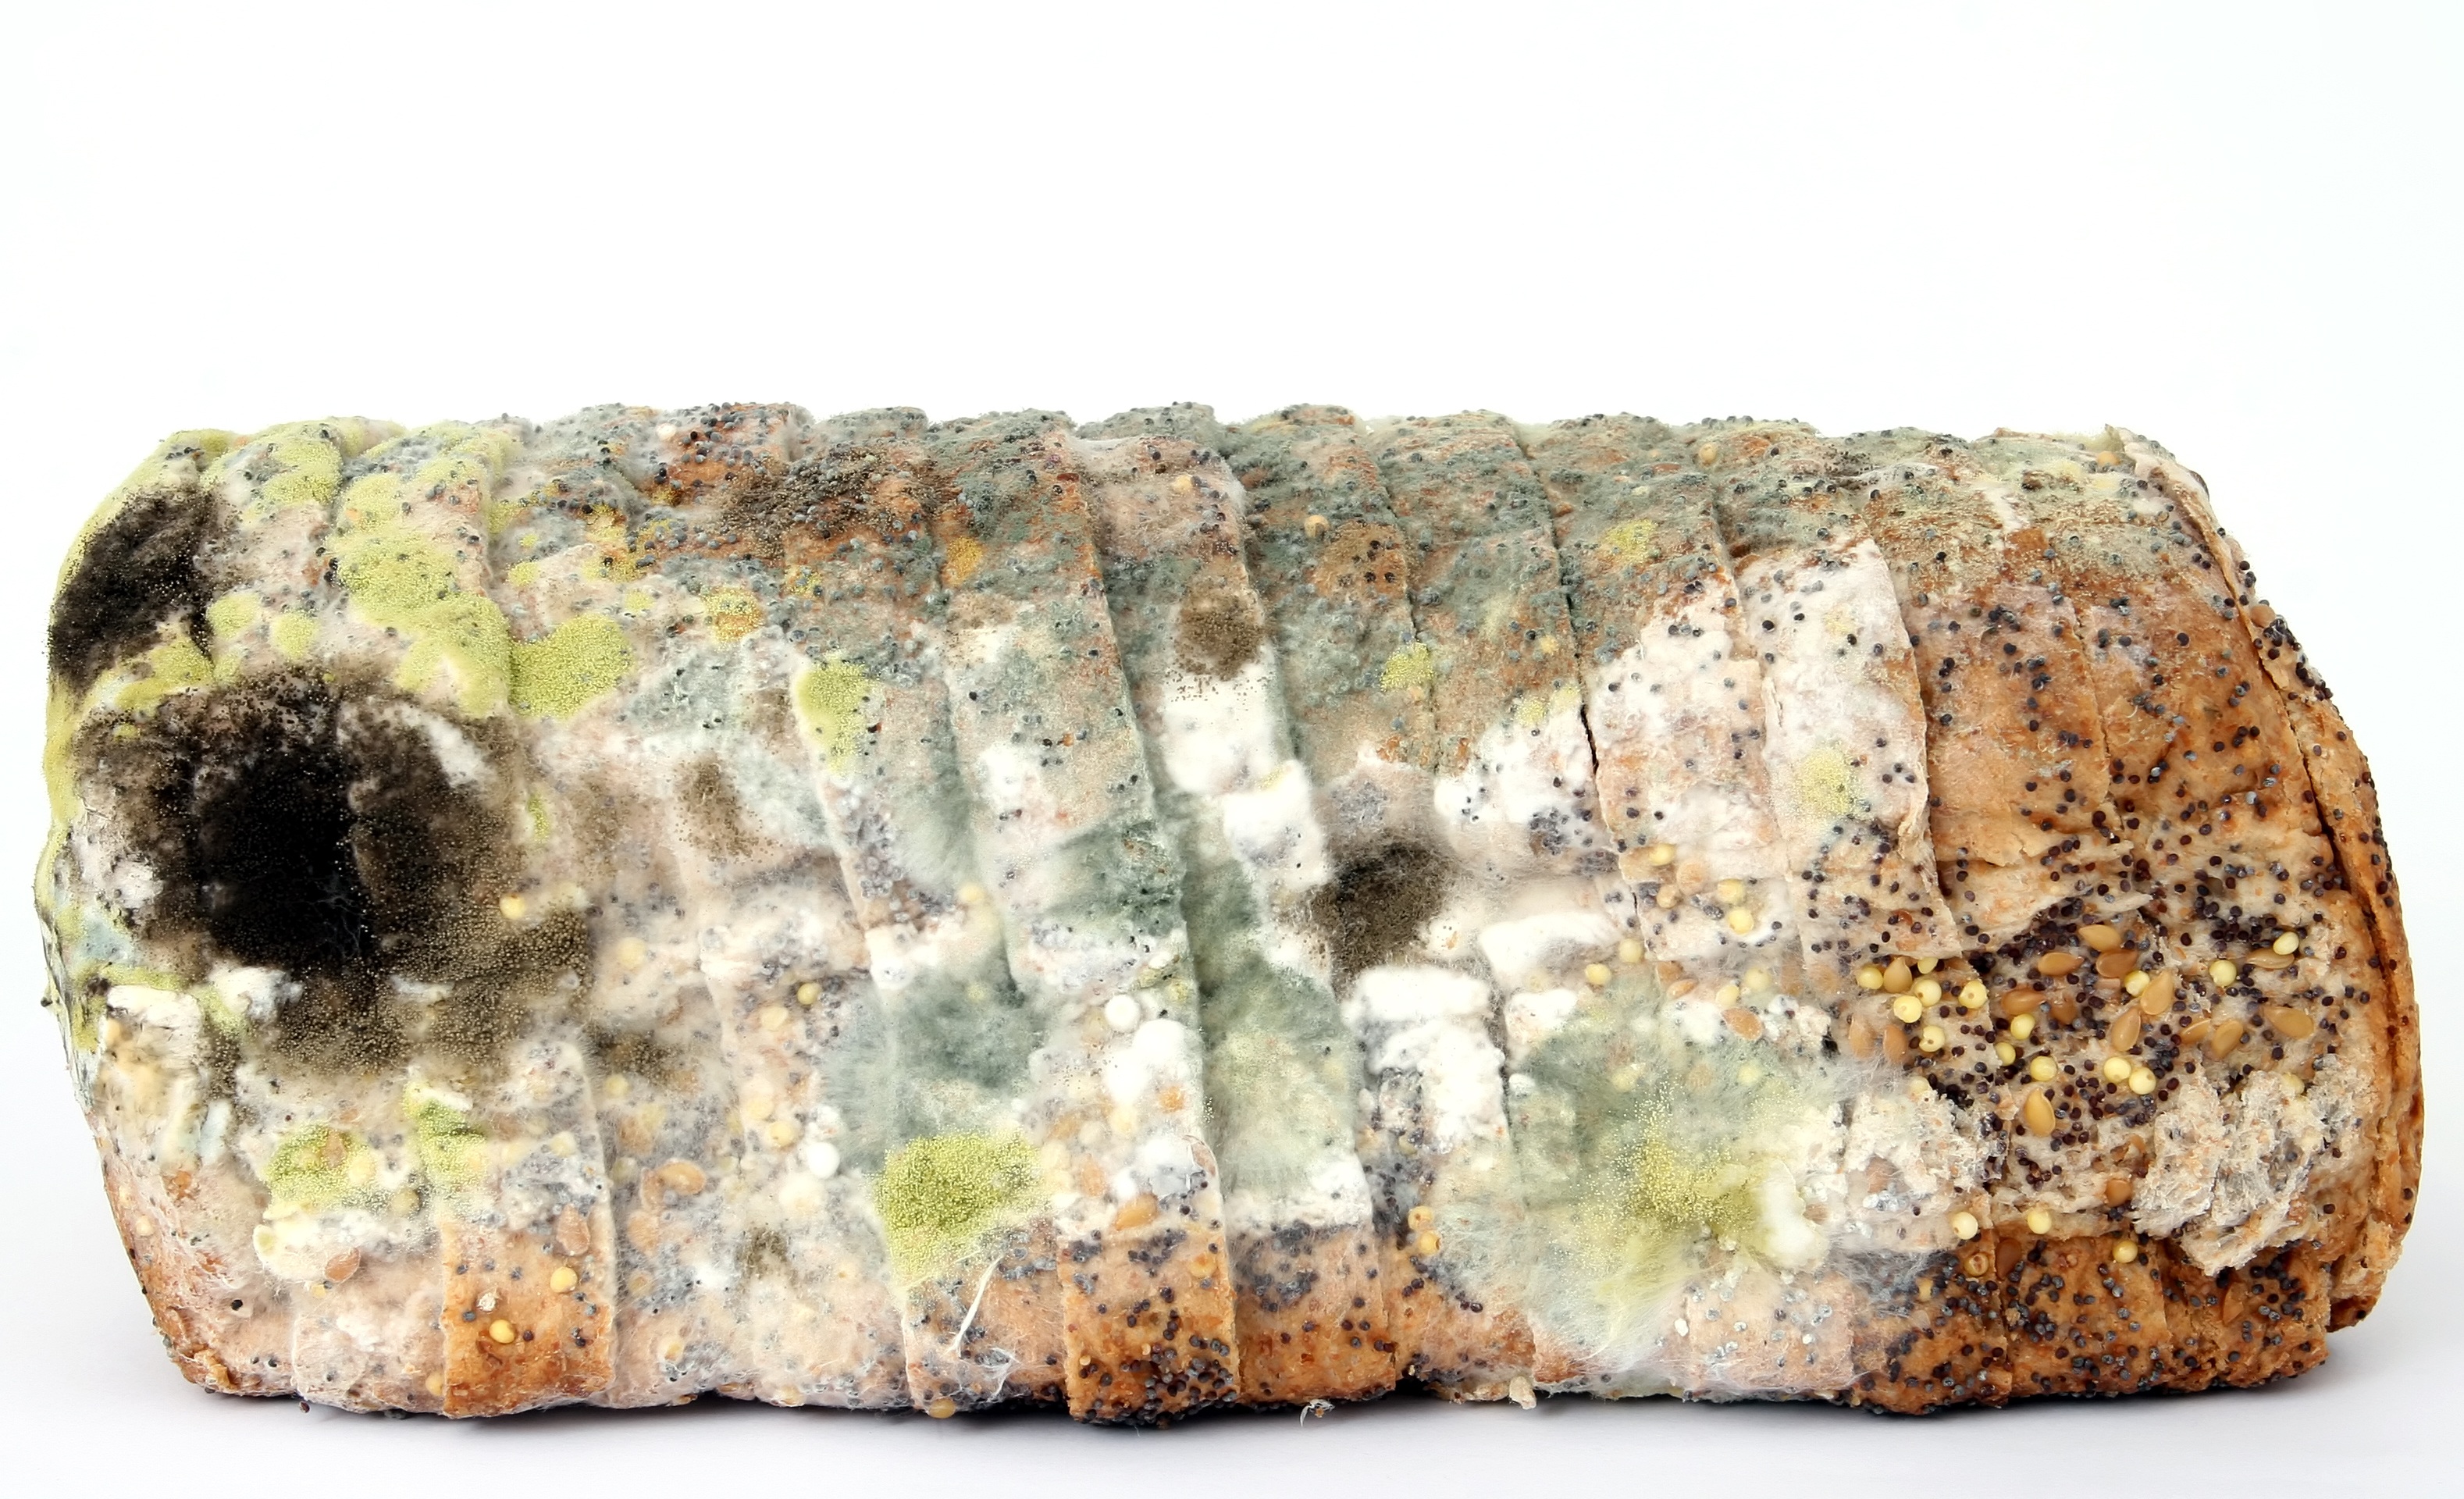
rock, white, old, isolated, food, macro, biology, fresh, bug, dirty, micro, colorful, death, medicine, breakfast, healthy, bread, slice, health, material, sandwich, life, loaf, jewellery, creature, hospital, age, drug, mould, doctor, rotten, bacteria, dangerous, medical, illness, infection, virus, organism, bio, mature, disease, prevention, unhealthy, sickness, unsanitary, sanitary, harmful, germs, microbes, microscopic, disinfect, fashion accessory, sterile, penicillin